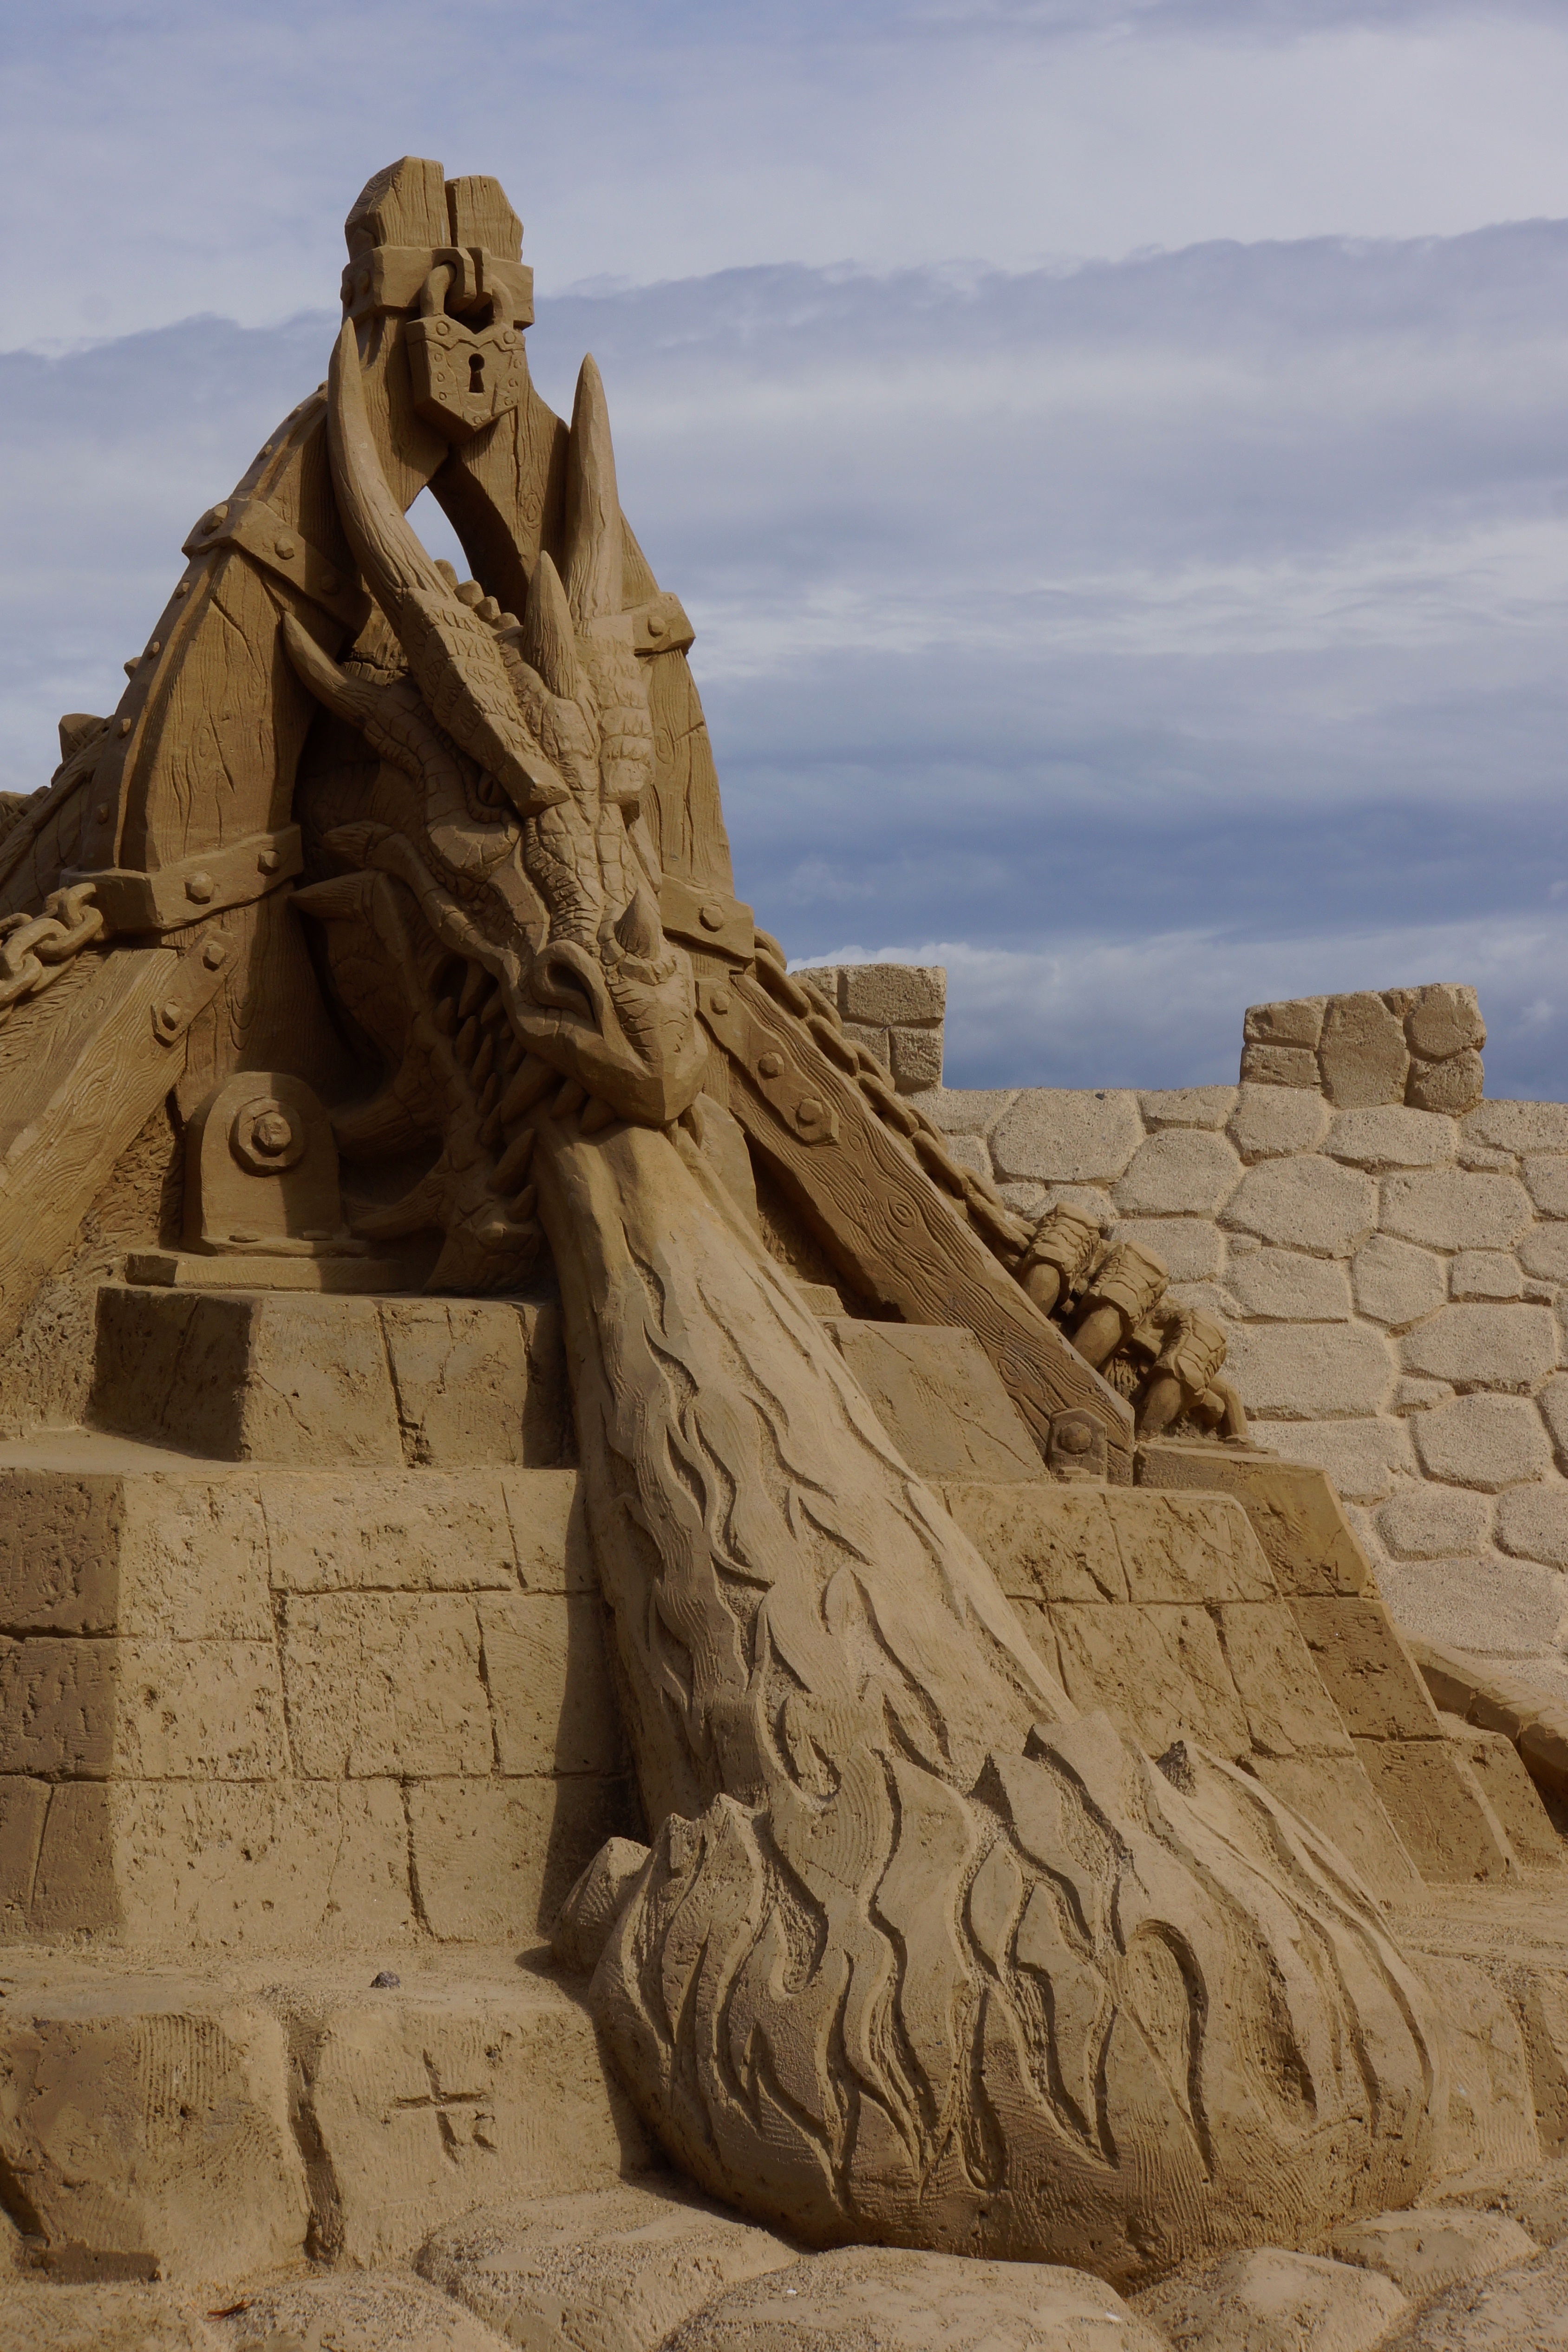
sand, rock, monument, formation, statue, arch, landmark, terrain, material, sculpture, art, geology, temple, ruins, badlands, dragon, carving, monolith, finnish, sandcastle, archaeological site, stone carving, sand sculpture, lappeenranta, ancient history, egyptian temple